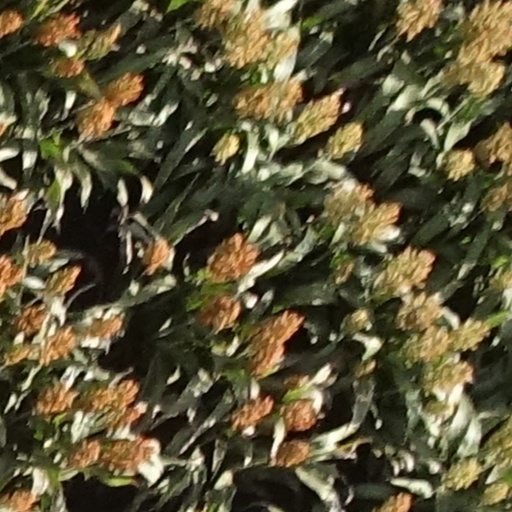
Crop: sorghum